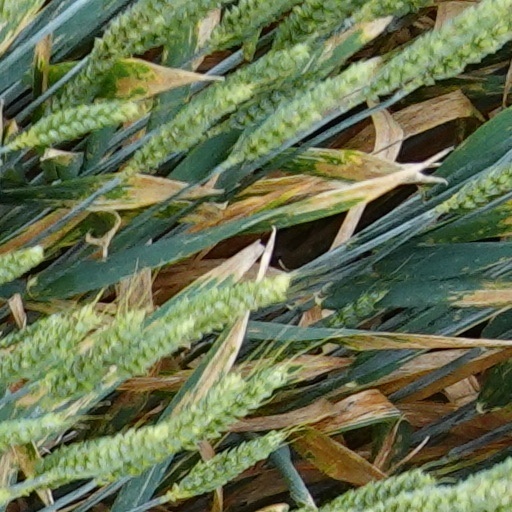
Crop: wheat